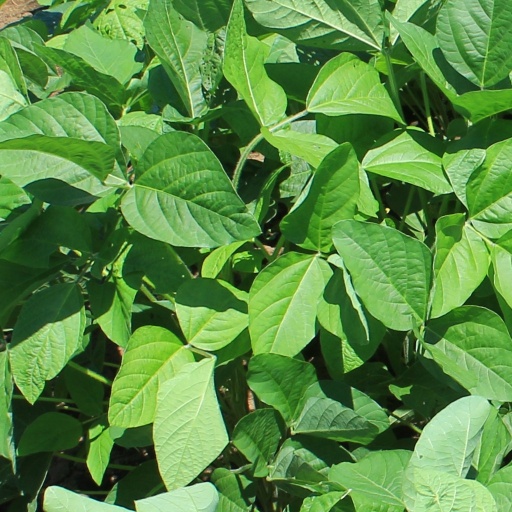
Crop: soybean